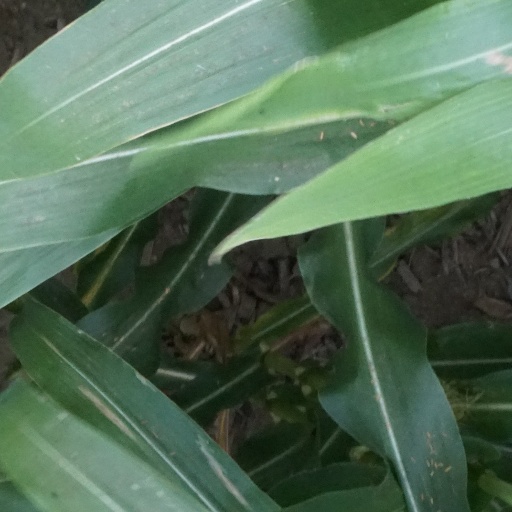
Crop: maize; corn